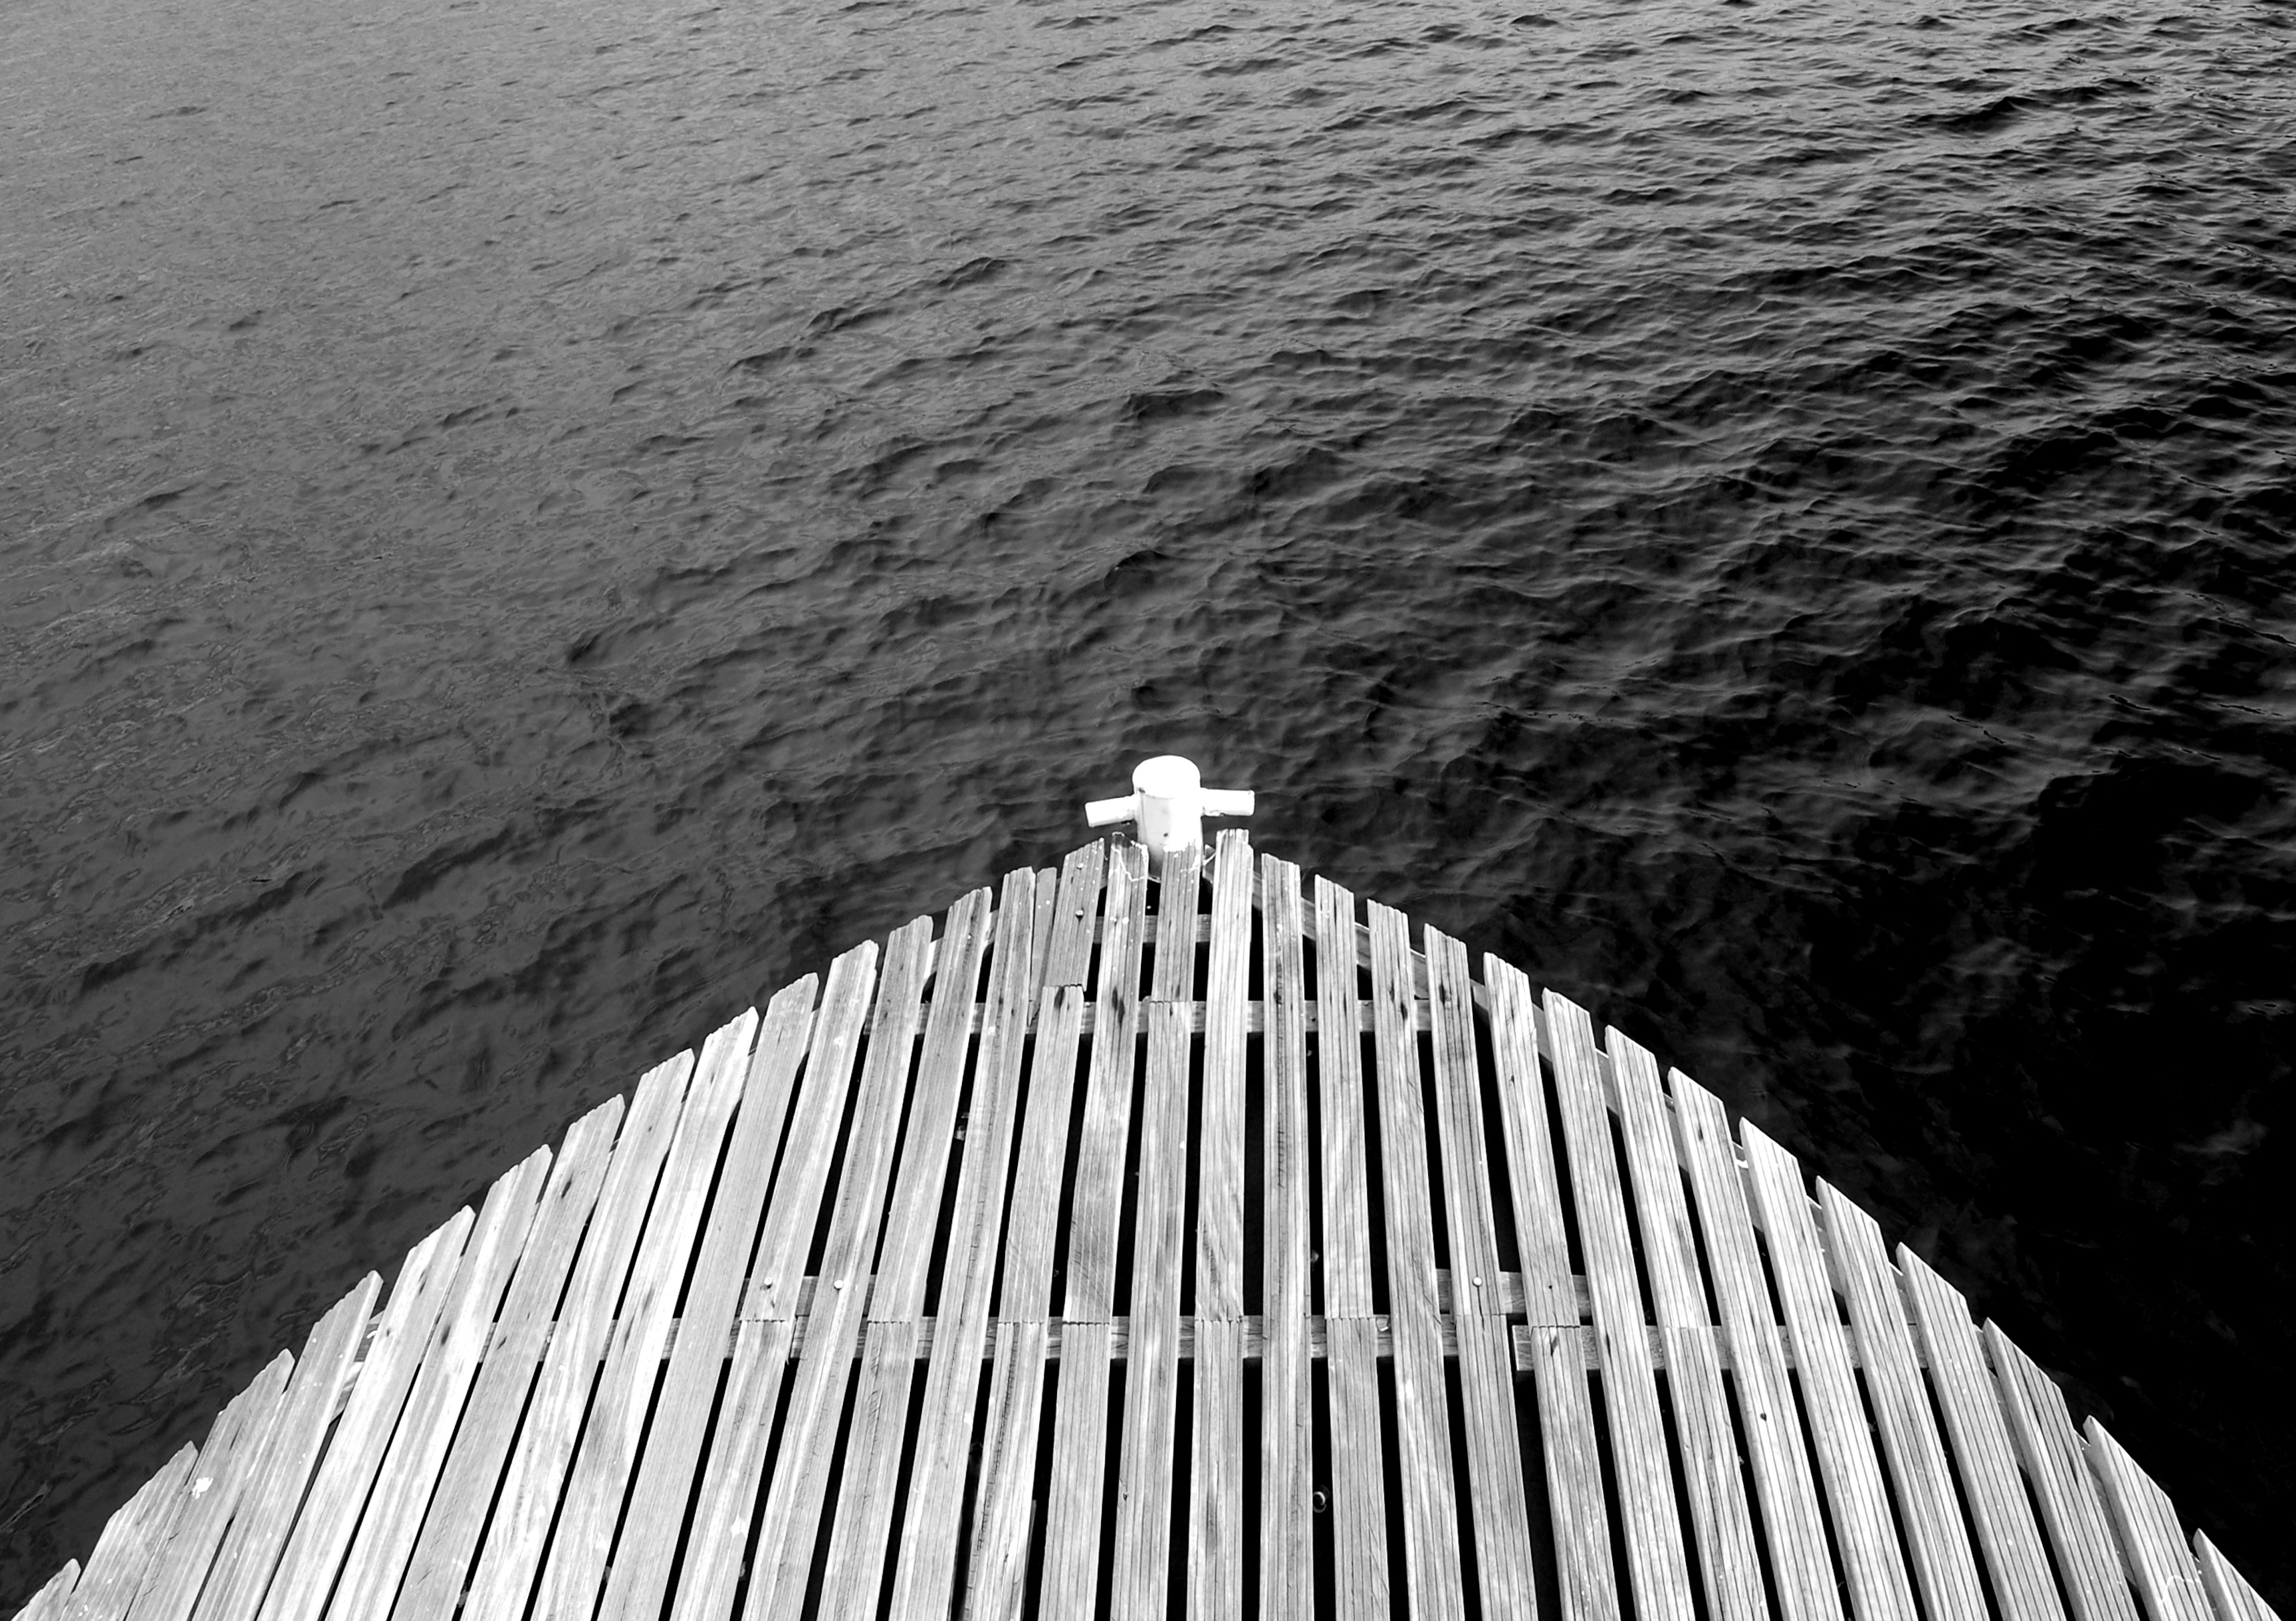
sea, water, nature, horizon, creative, dock, black and white, wood, white, bridge, photography, sunlight, skyscraper, line, reflection, black, monochrome, black white, lines, waves, symmetry, scaffolding, shape, monochrome photography